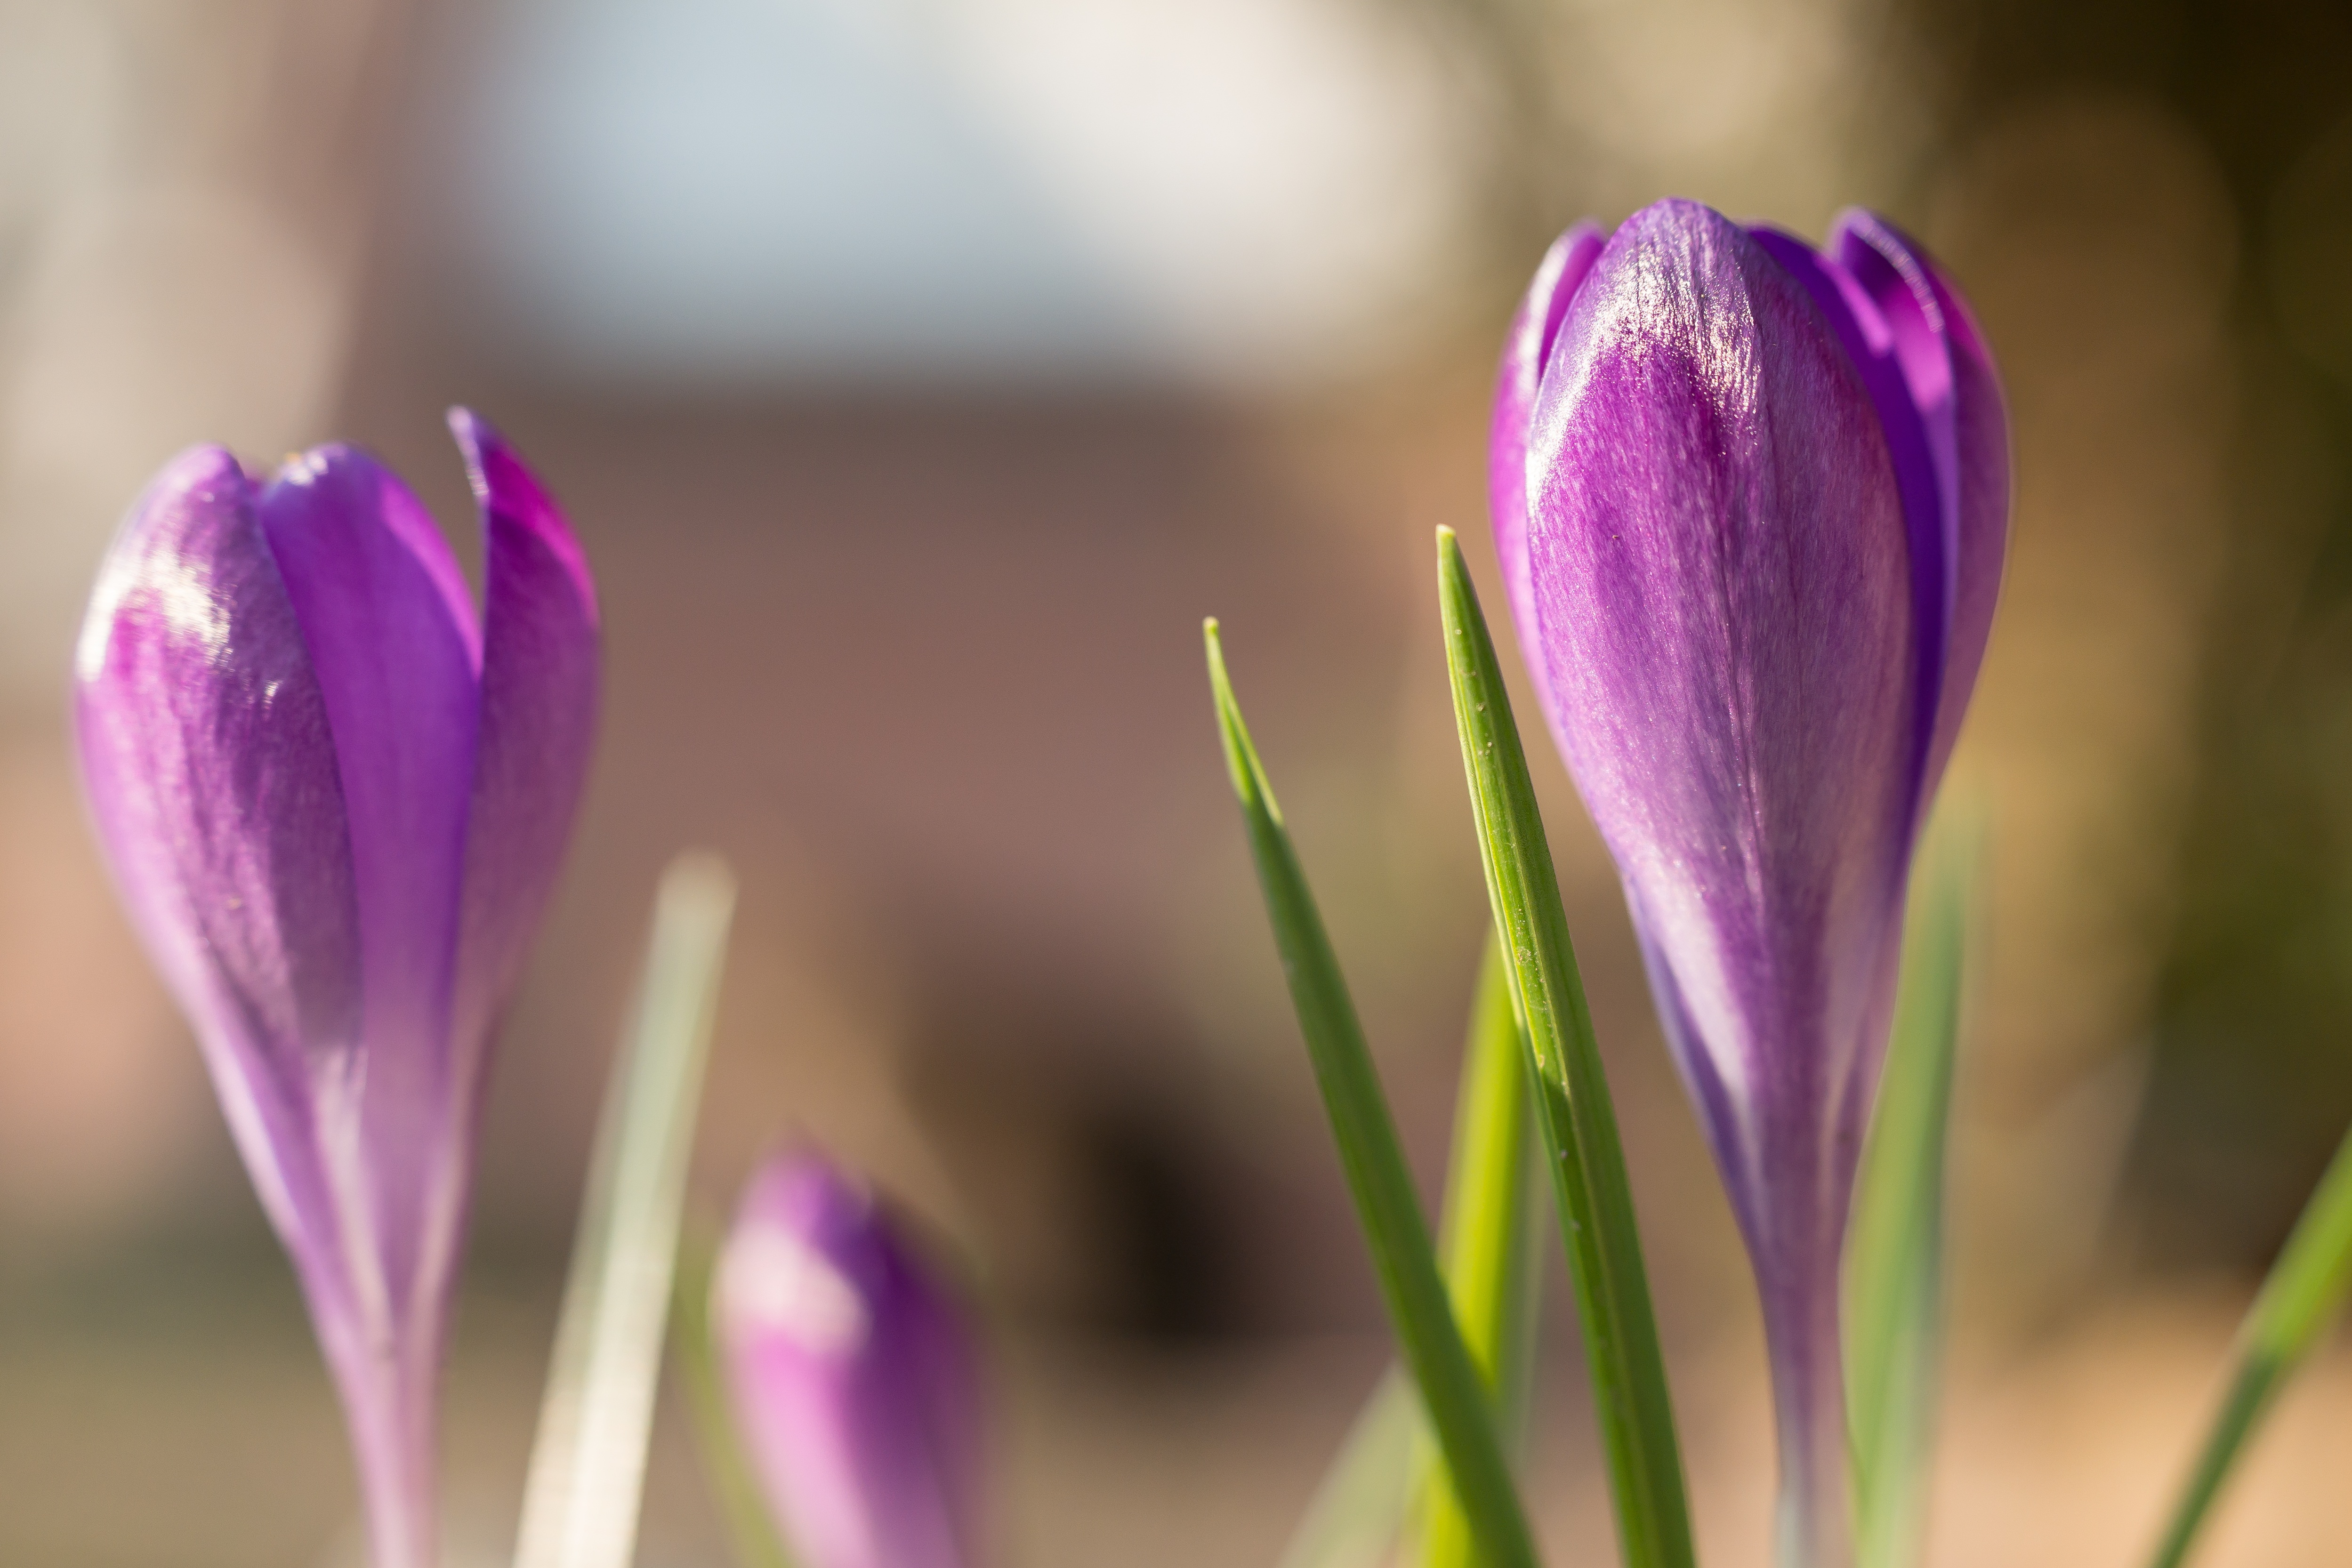
blossom, plant, flower, purple, petal, bloom, spring, flora, flowers, close up, petals, eye, violet, crocus, bud, macro photography, harbinger of spring, flowering plant, spring fever, plant stem, land plant, iris family